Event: Nepal Earthquake
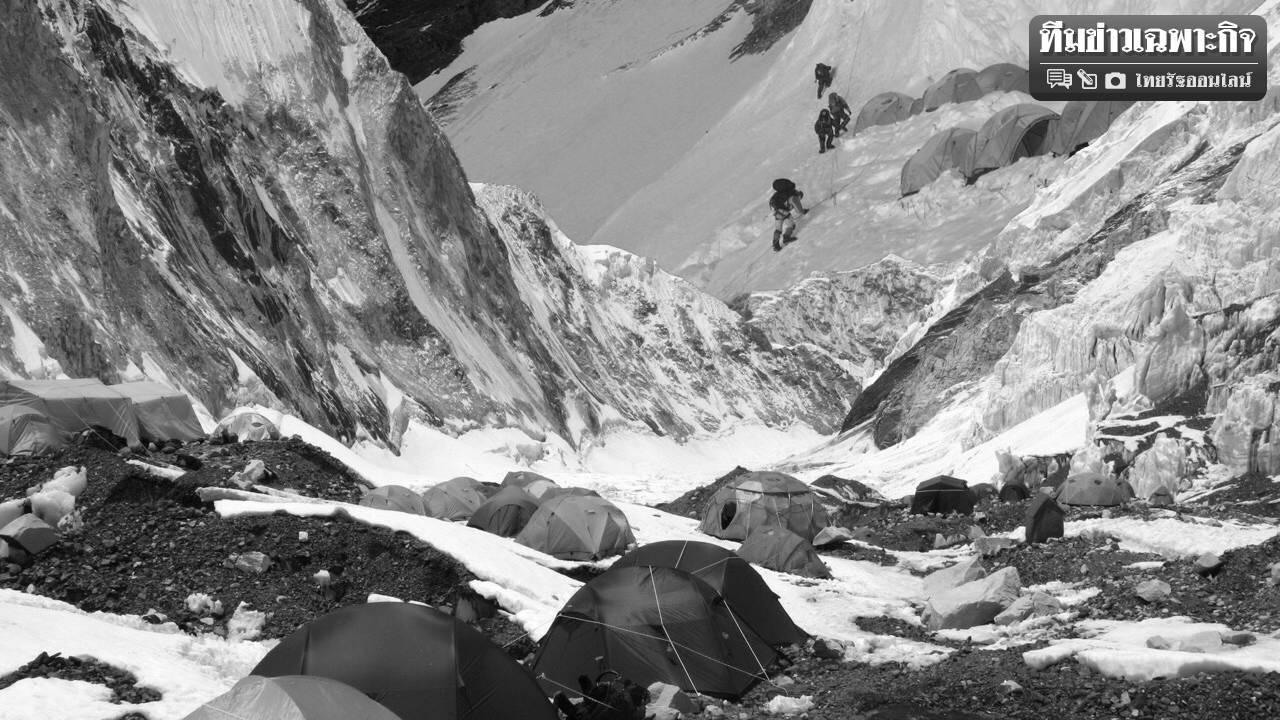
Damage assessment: no_damage